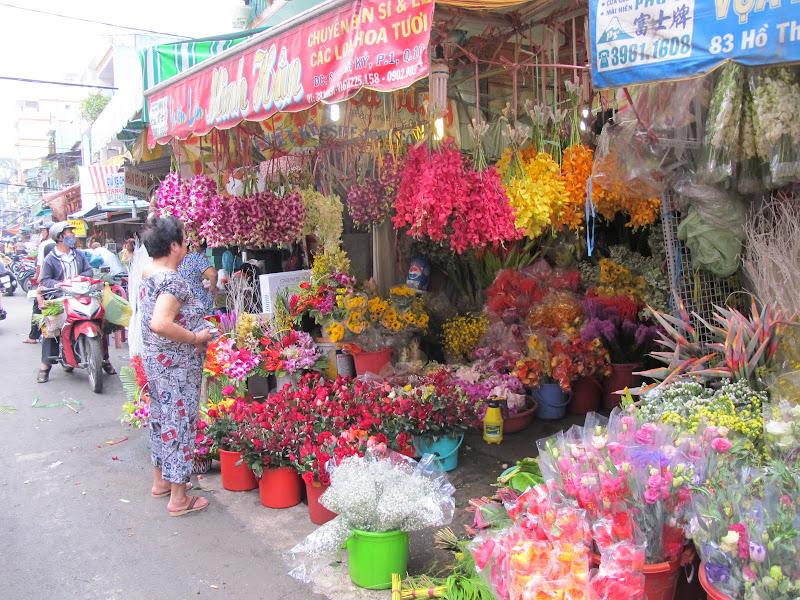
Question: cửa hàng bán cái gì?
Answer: hoa tươi